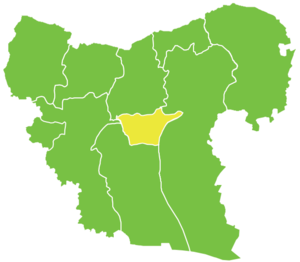
Le district de Dayr Hafir est l'un des dix districts du Gouvernorat d'Alep, situé dans le nord-ouest de la Syrie ; son centre administratif est la ville de Dayr Hafir. D'après le Bureau central des statistiques syrien, sa population était de 91 124 habitants en 2004.